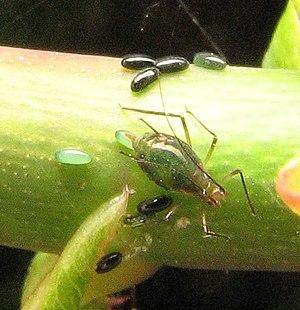
Les Aphidinae sont une sous-famille des pucerons de la famille des Aphididae. De nombreuses espèces de pucerons propagent des potyvirus et la plupart appartiennent à la sous-famille des Aphidinae.